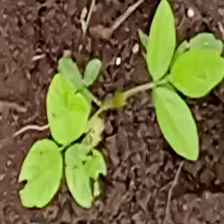
Weed species: Asian_Pigeonwings_(Clitoria Ternatea)